The War Below

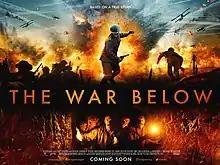
Poster

The War Below is a 2021 British war film directed by J.P. Watts, in his directorial debut, and written by Watts and Thomas Woods. It was released in the United Kingdom on 10 September 2021. The film is also distributed in Germany, France, Greece, Australia, the Middle East, South Korea and Japan.